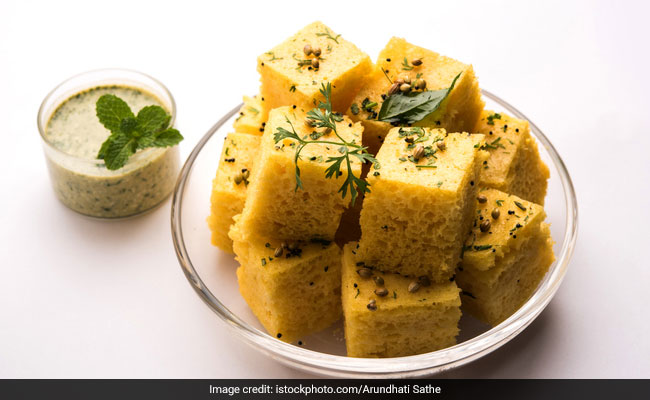
Dish: dhokla